Charles Berryhill House

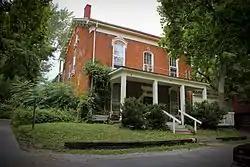

The Charles Berryhill House (now part of Black's Gaslight Village) is a historic house located at 414 Brown Street in Iowa City, Iowa.